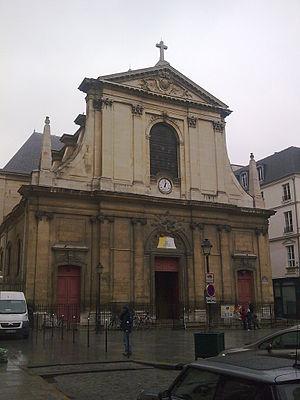
Façade avant de la Basilique Notre Dame des Victoires à Paris